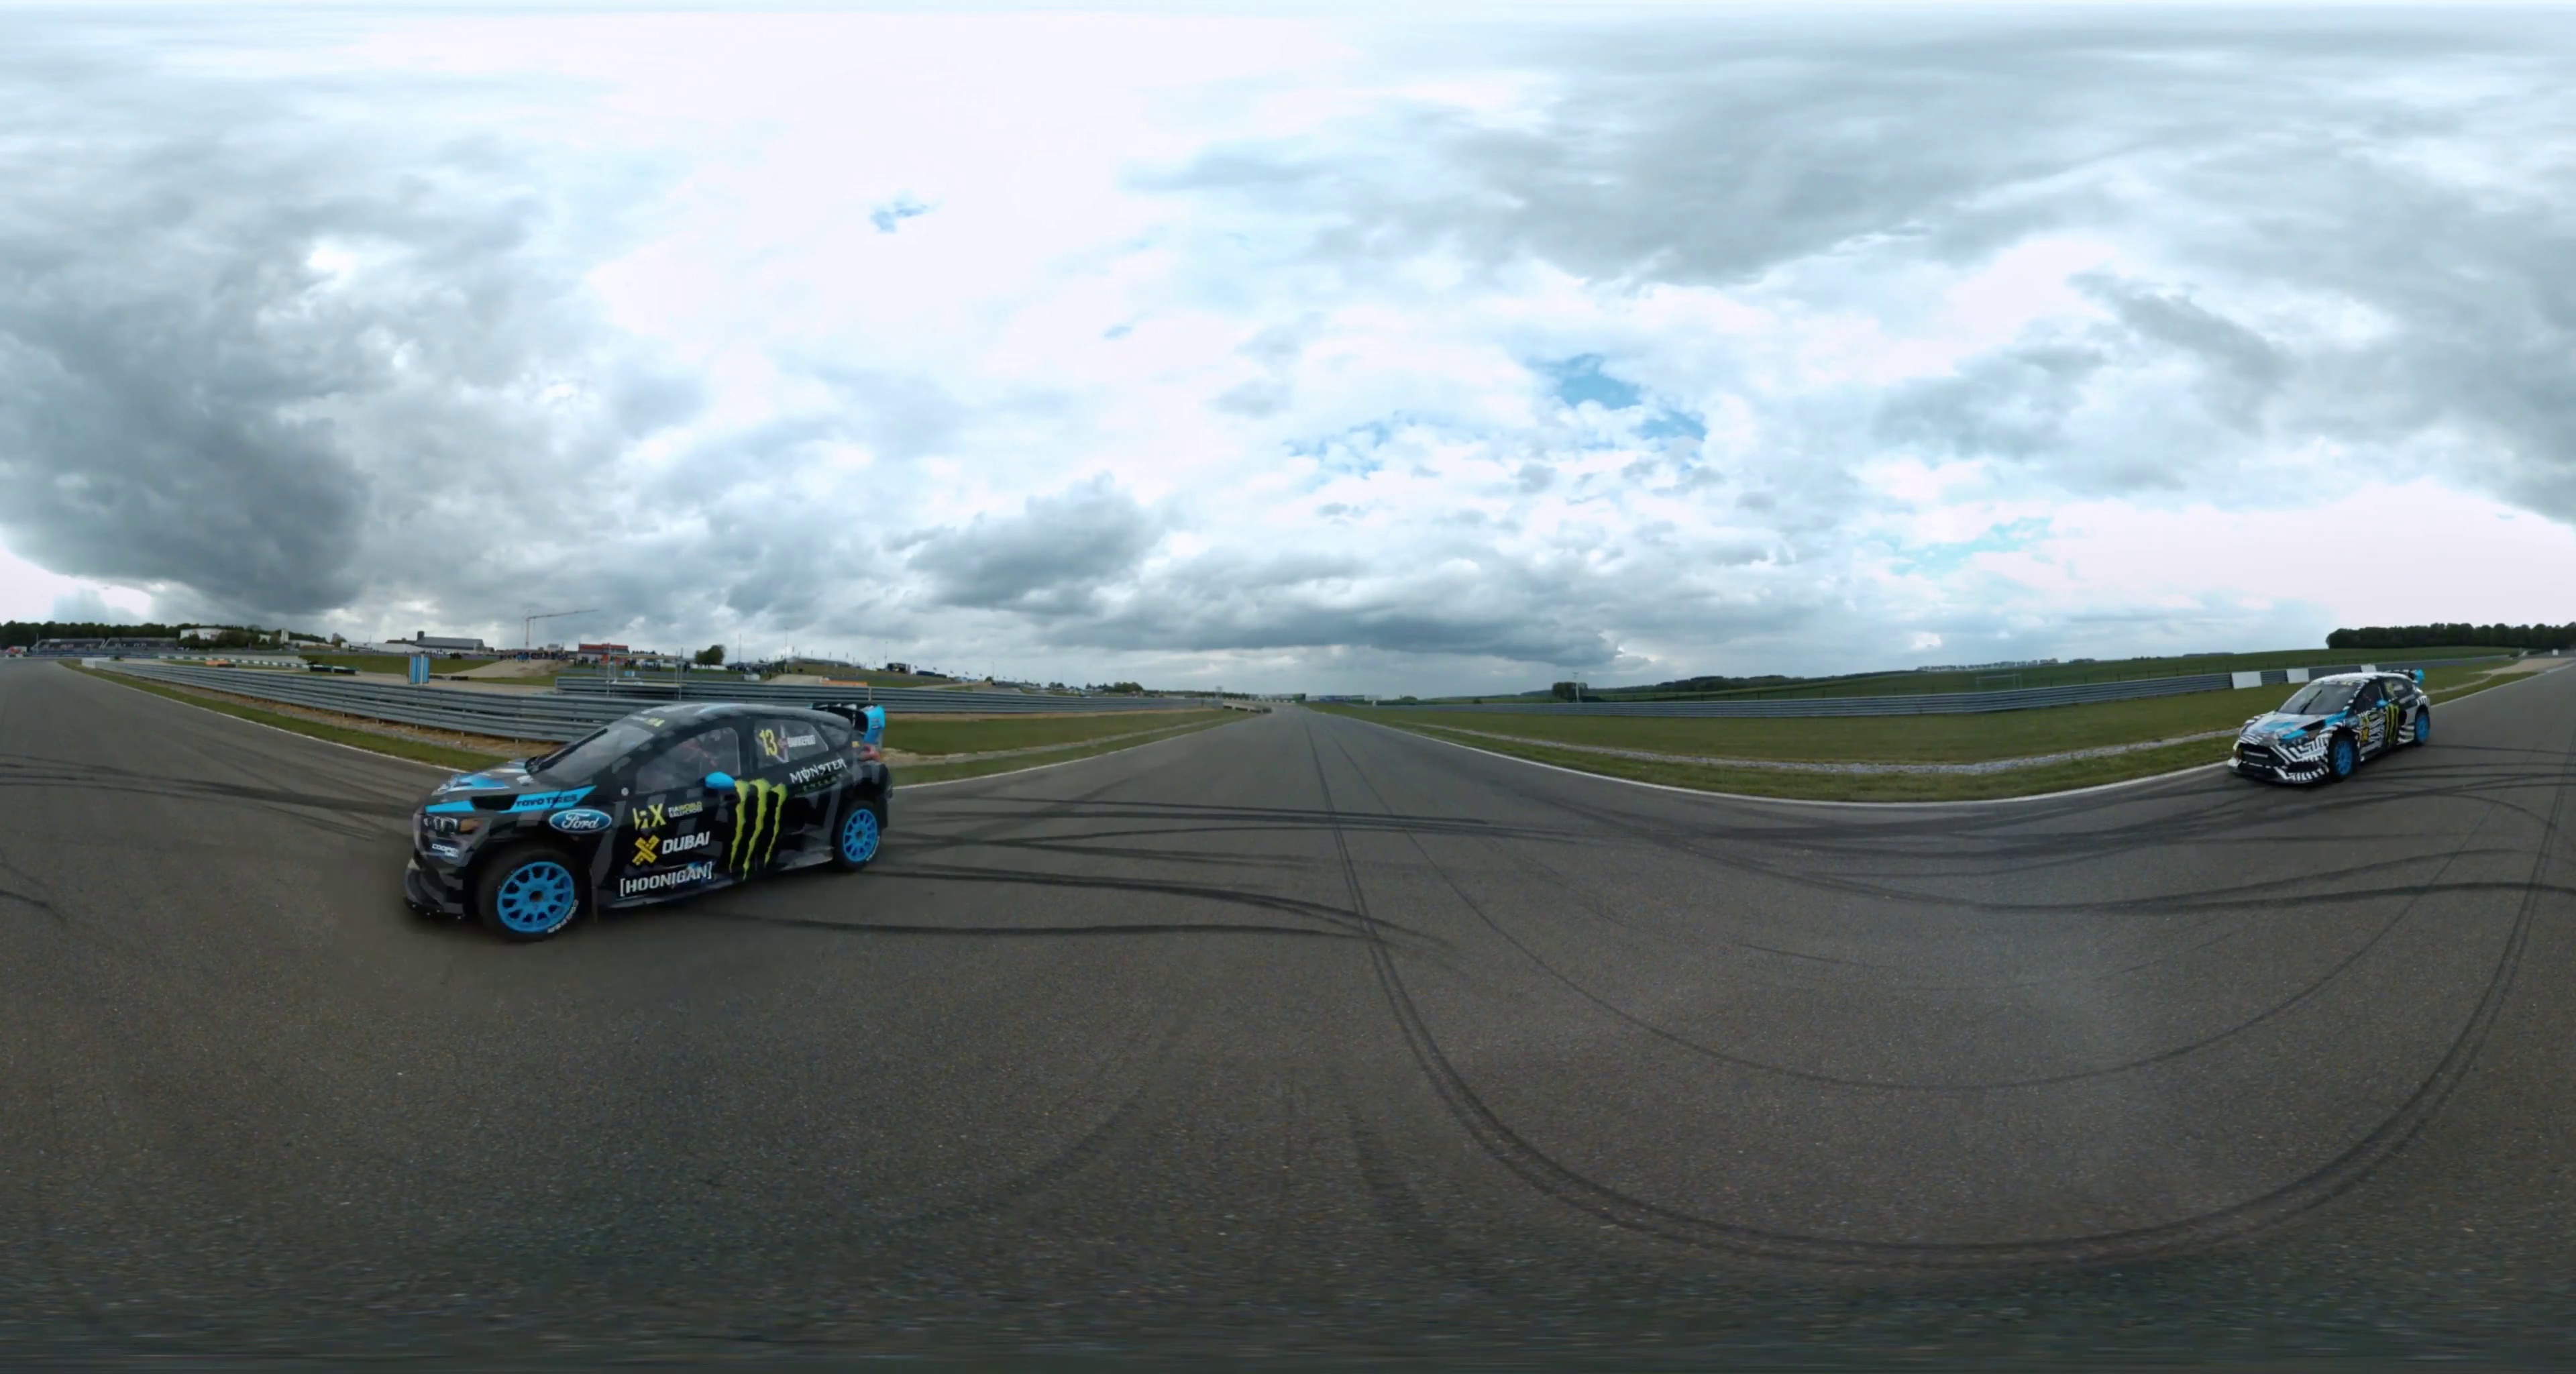
Referred object: the car on the right side of the initial view

Referred object: the black rally car with bright blue wheels